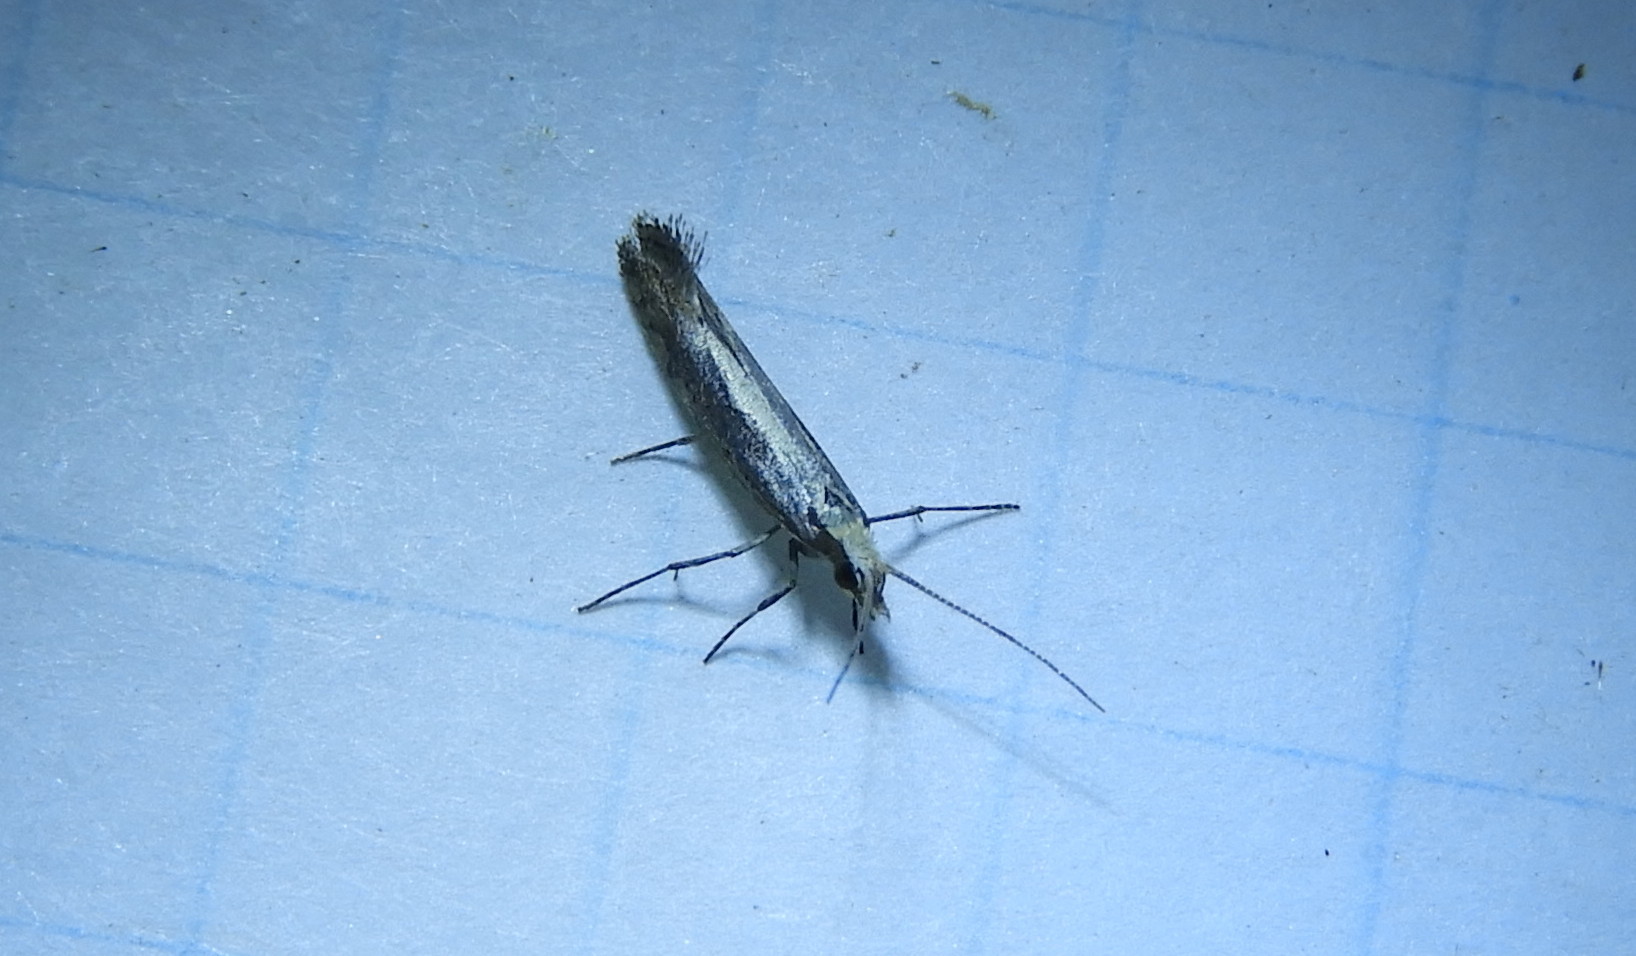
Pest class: diamondback_moth